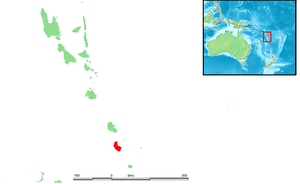
Tanna (ø)
Tanna er en ø i Vanuatu. Den er 40 km lang og 19 km bred, og har et samlet areal på 550 km². Det højeste punkt er toppen af det 1.084 m høje Mount Tukosmera i den sydlige del af øen. Mount Yasur er en meget aktiv vulkan nær den sydøstlige kyst. Tanna er med sine ca. 20.000 indbyggere den folkerigeste af øerne i Tafea provinsen, og én af de folkerigeste i hele landet. Byen Isangel er provinshovedstad, mens den nærliggende, Lénakel er den største by.